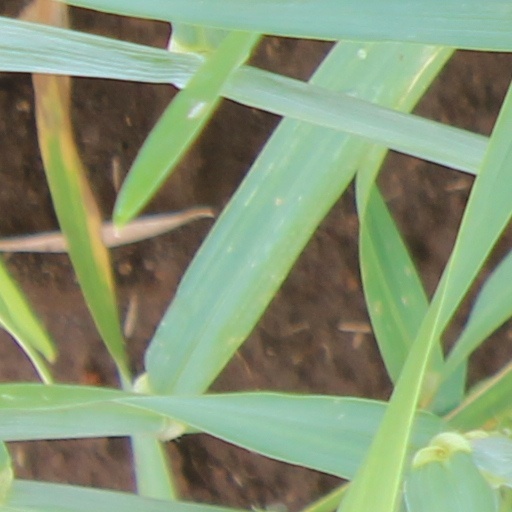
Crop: wheat